Jimena, Spain

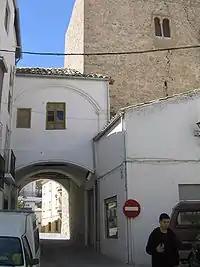
Tower of the Arab wall that took the town.

Jimena In the sixteenth century, in line with Baeza, commoner in the conflict in the Castle of Charles V, even served as an outpost hidden from community members. Completion of these events was sold by the Emperor Charles V to his secretary, Francisco de los Cobos. From this date Jimena was the domain of Don Francisco de los Cobos and his descendants after the Marquis of Camarasa, until the extinction of the noble privileges in 1812.